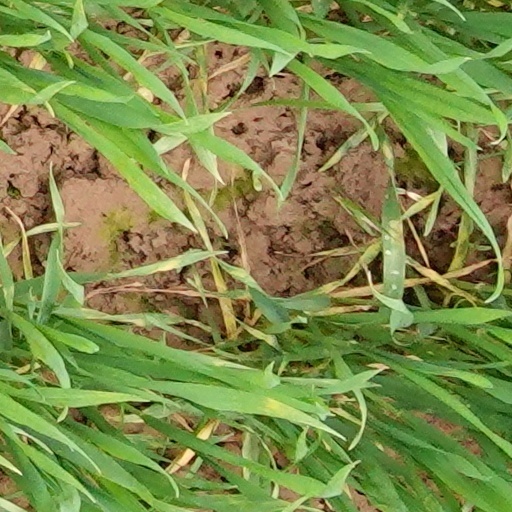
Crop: wheat